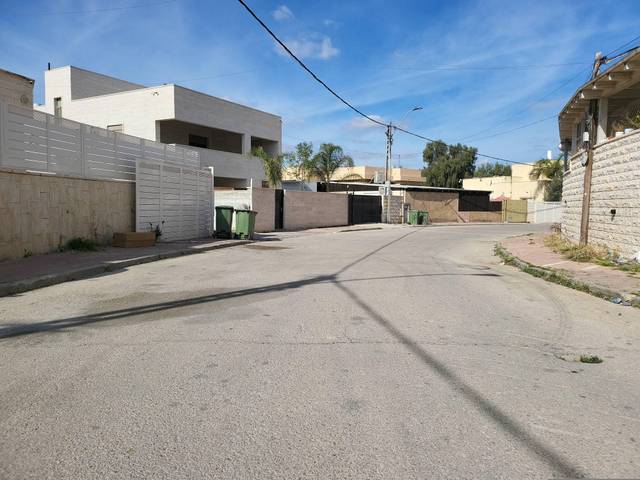
Region: Israel
Coordinates: 31.396, 34.739